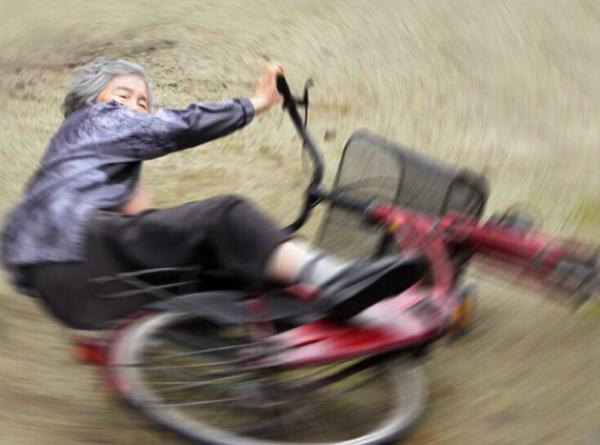
回答: メイちゃんはここにいなっ!